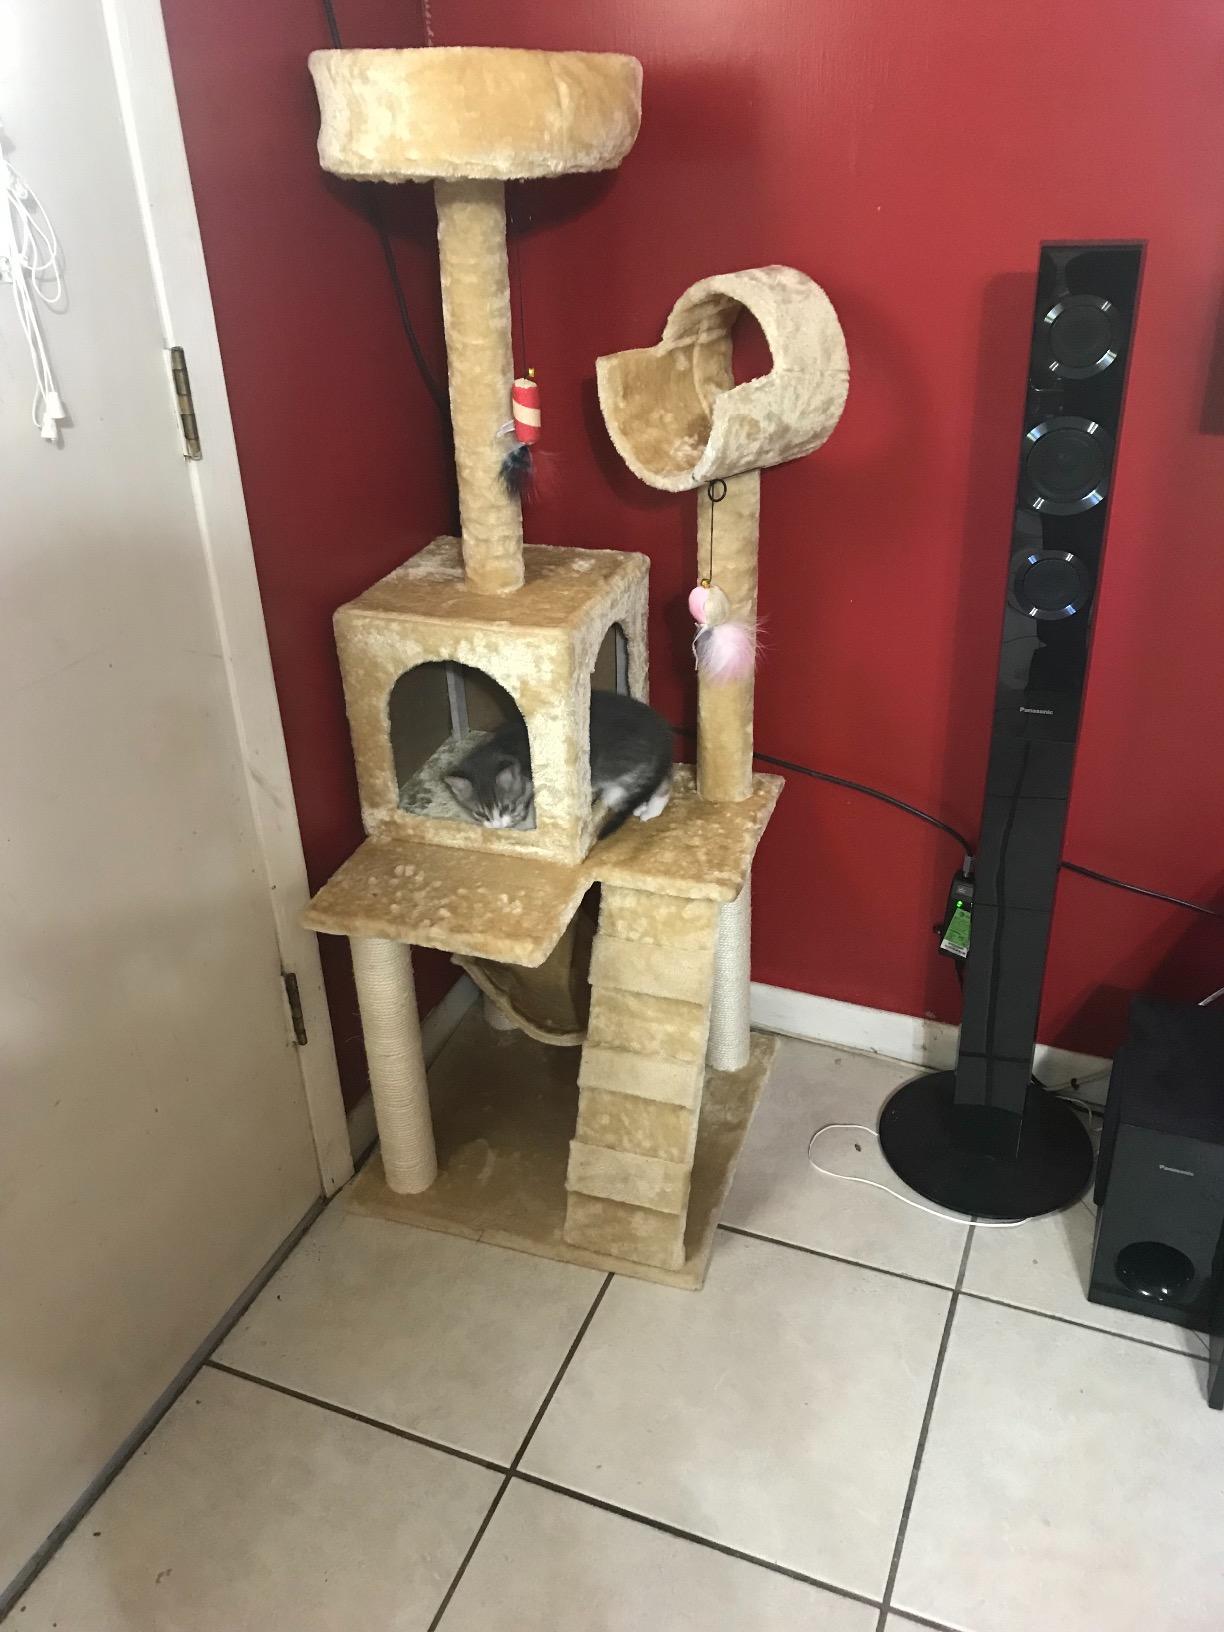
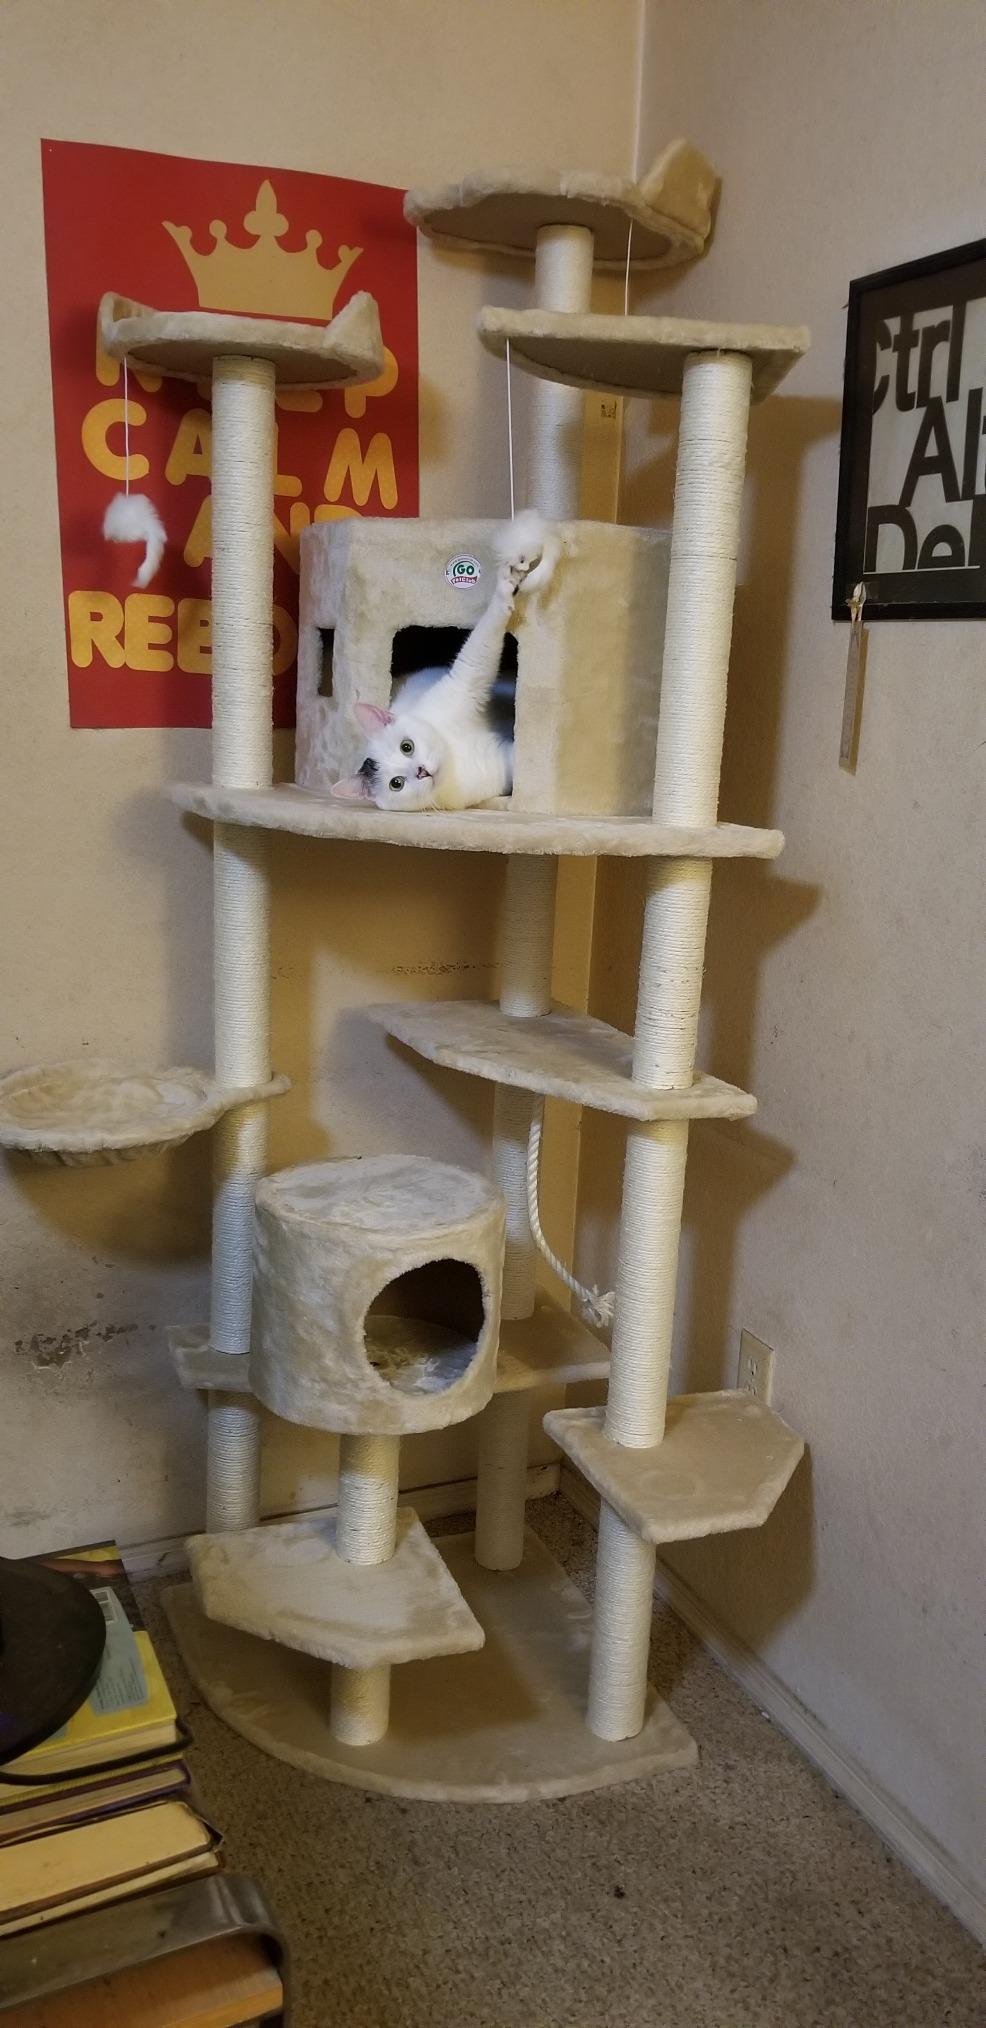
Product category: items_cat tree
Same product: no